Hannah Thurber Fairfield

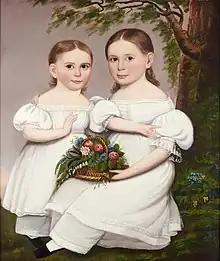
"Portrait of Lucy Adams Tracy and Ellen Nichols Tracy" by Hannah Thurber Fairfield

Hannah Turner Fairfield was born in Pomfret, Connecticut, the daughter of David and Hannah Turner Fairfield. She studied painting under Francis Alexander and Alexander Robinson. She was active as a portrait painter in New York City from around 1835 to 1839. Her portraits were large, often of children, and featured a bright palette.